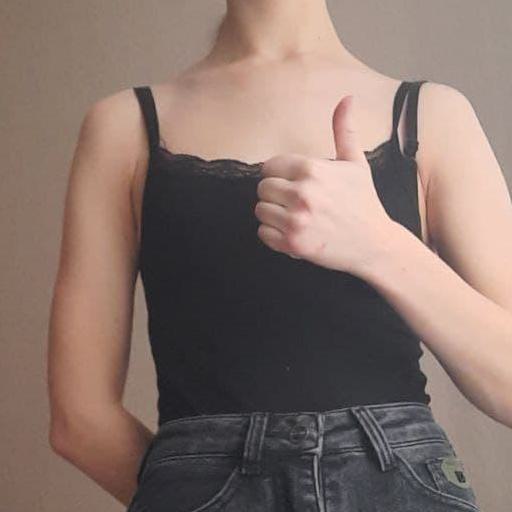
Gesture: like